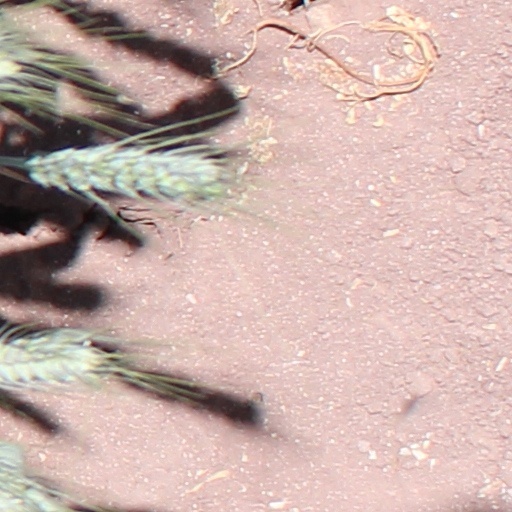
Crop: wheat